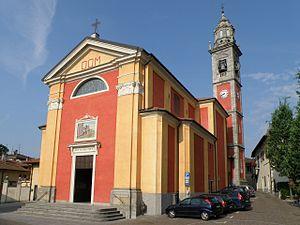
Ispra (VA). Chiesa parrocchiale di San Martino Vescovo.